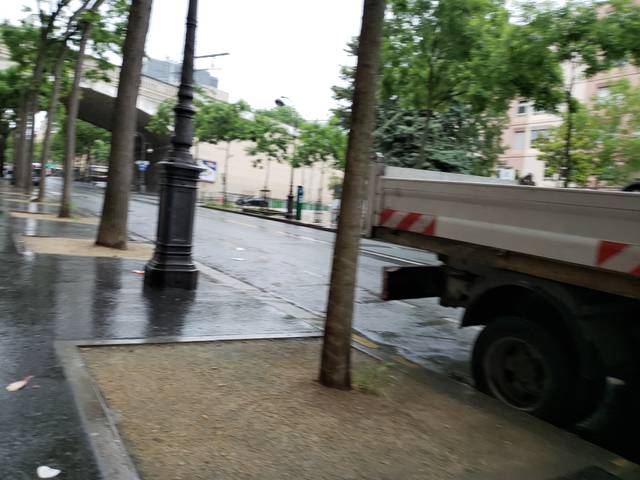
Region: France
Coordinates: 48.827, 2.337